Doncaster Market

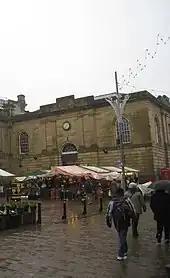
The Market hall designed by John Butterfield

In 1845, most of the market buildings were demolished, including the former church. A new market hall was constructed in the middle of the cleared area. The new building was designed by John Butterfield, and was two storeys high, with a U-shaped plan. In 1870, more buildings were cleared, to permit the construction of the Doncaster Corn Exchange to infill the "U", and project to the front. The corn exchange was designed by William Watkins and is five bays wide, with red sandstone columns, and a large lunette window.